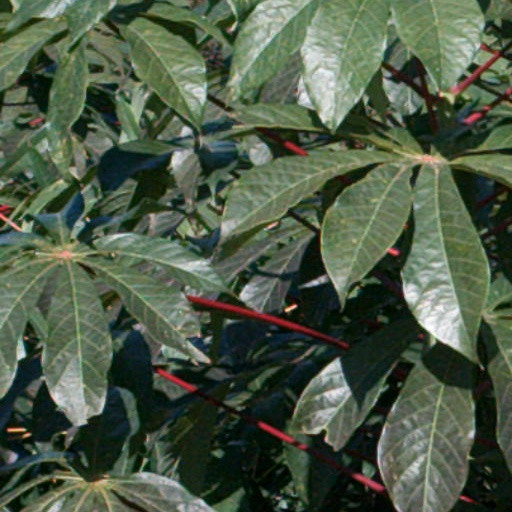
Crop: cassava